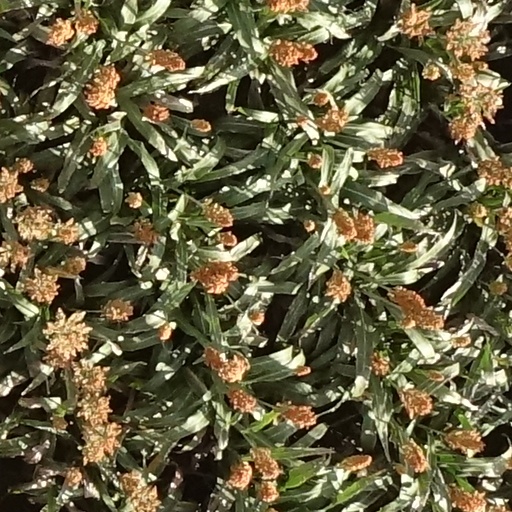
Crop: sorghum